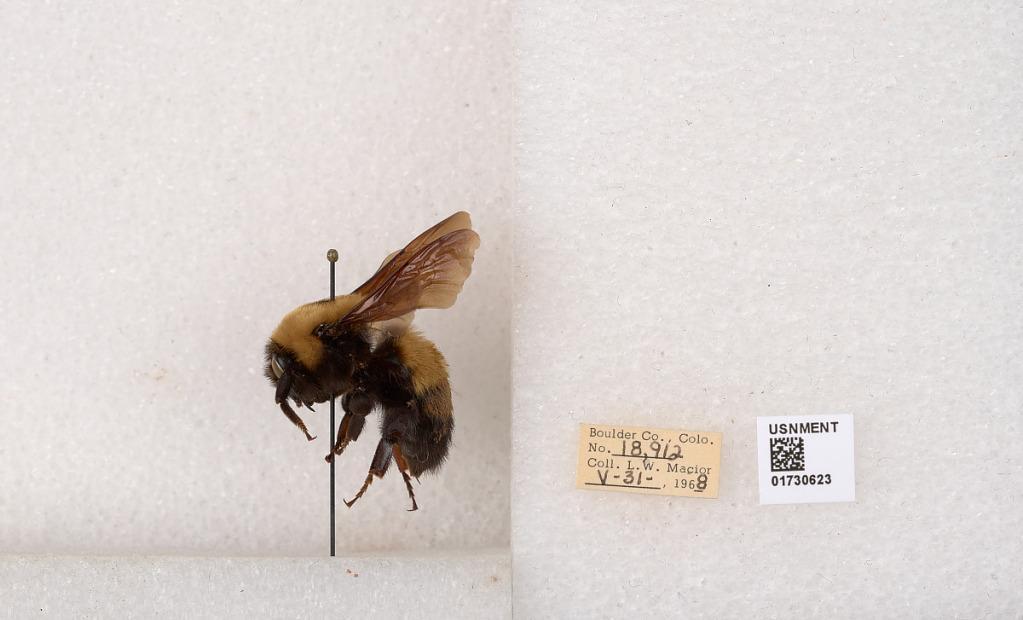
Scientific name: Bombus (Bombus) nevadensis Cresson
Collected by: L. Macior
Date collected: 1968-5-31
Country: United States
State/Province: Colorado
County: Boulder
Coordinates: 40.0925, -105.358